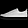
Label: Sneaker